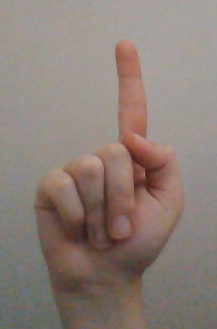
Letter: bb